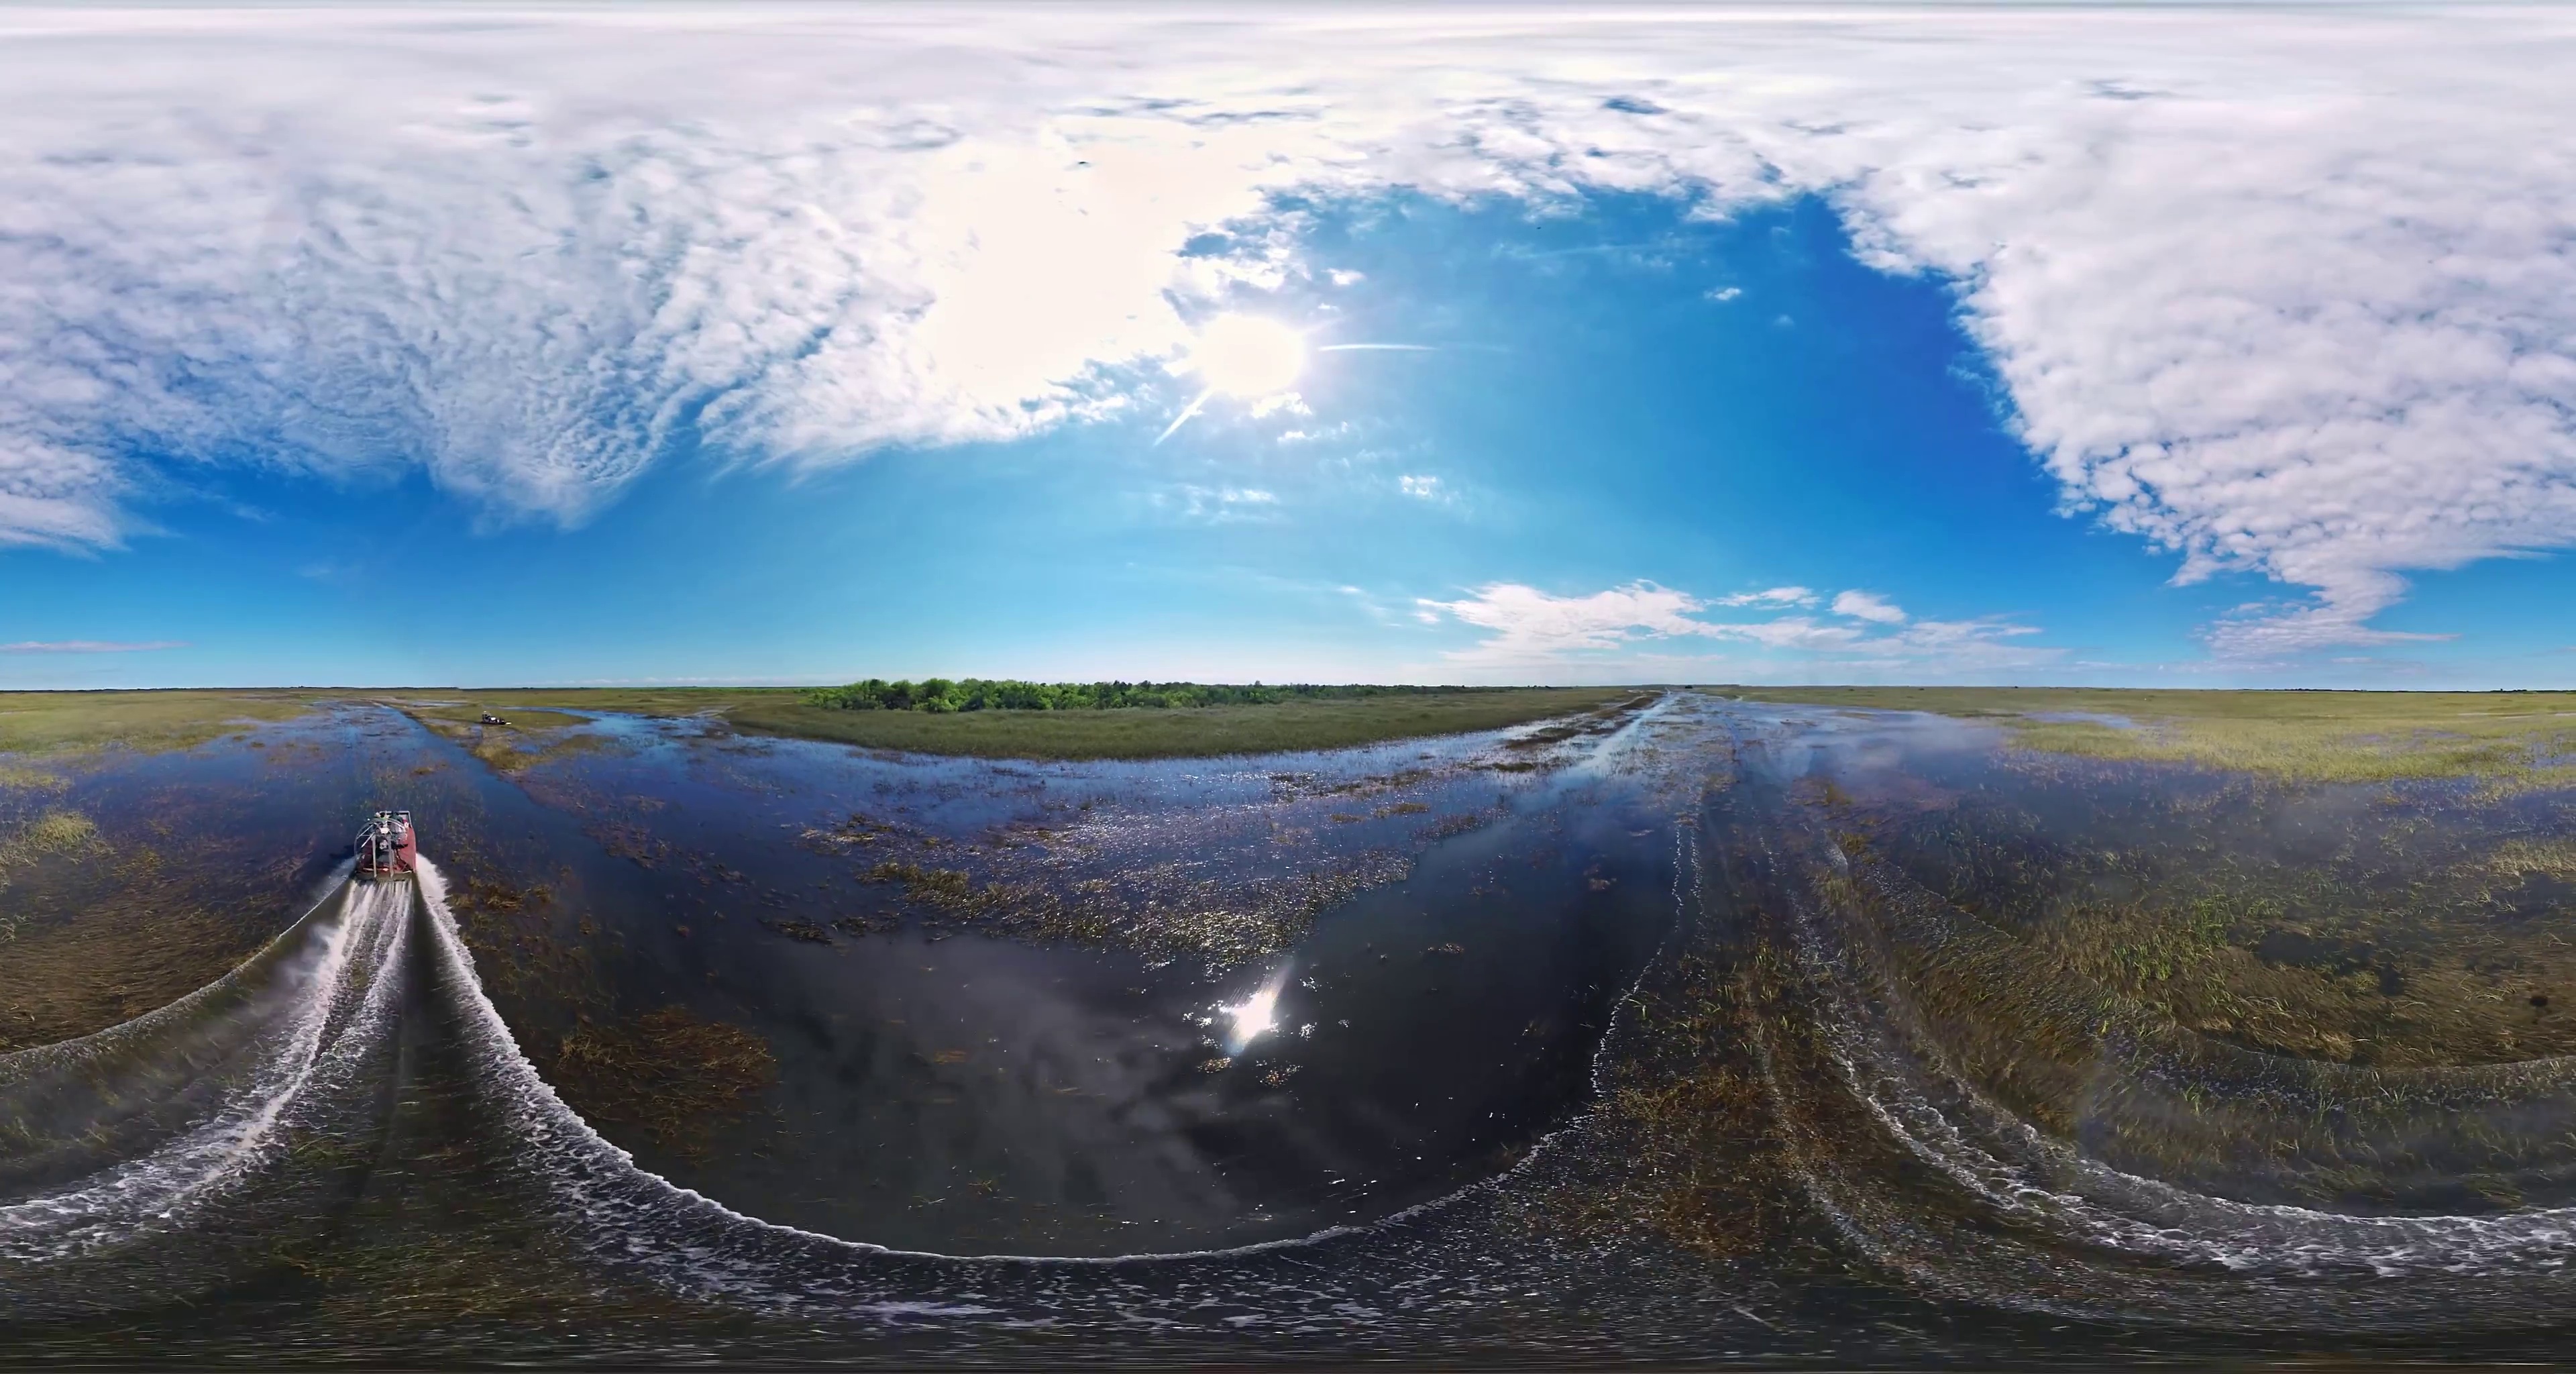
Referred object: the airboat with passengers

Referred object: the red airboat

Referred object: turn left, then the airboat next to the wake on the left